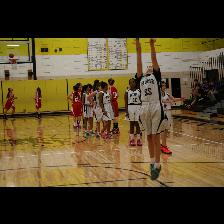
Label: Human